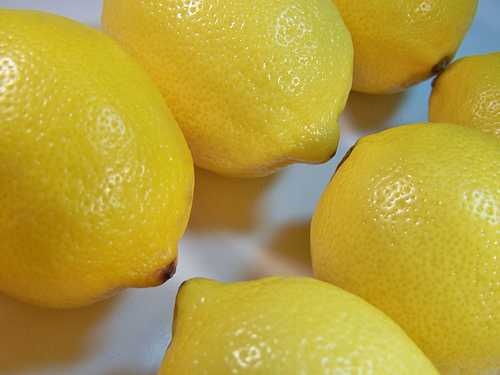
Label: Lemon